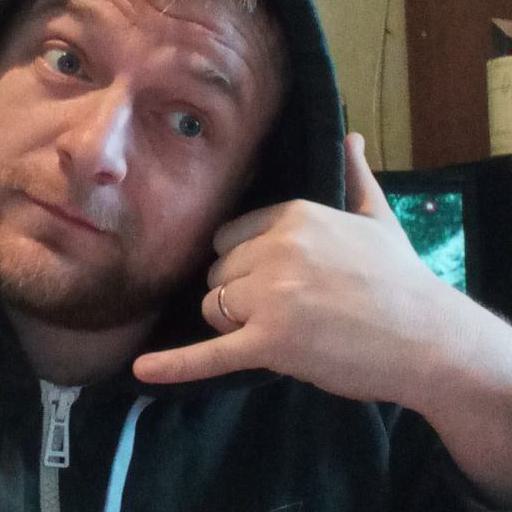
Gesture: call